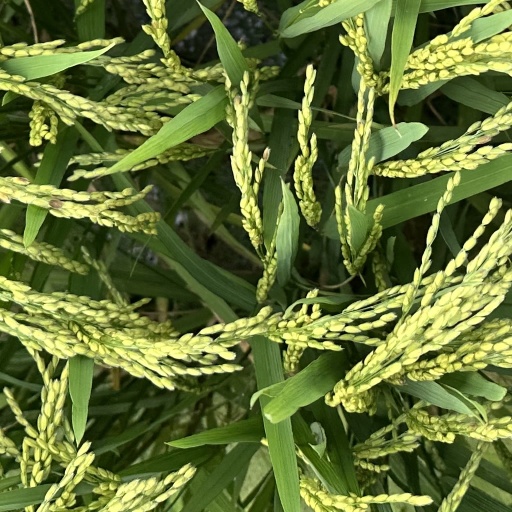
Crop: rice